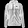
Label: Coat